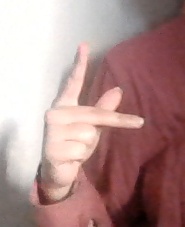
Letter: dha